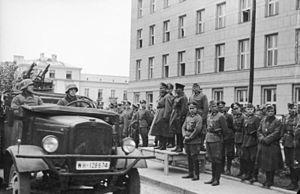
Les relations germano-soviétiques pendant l'entre-deux-guerres désignent les rapports entretenus par l'Allemagne, c'est-à-dire l'Empire allemand, puis la République de Weimar et enfin le IIIᵉ Reich, et la RSFS de Russie, incluse à partir de 1922 dans l'URSS. Ces relations commencent avec la fin de la Première Guerre mondiale et la signature du traité de paix de Brest-Litovsk, le 3 mars 1918. Elles entrent dans une nouvelle phase le 22 juin 1941, lorsque l'Allemagne nazie envahit l'URSS.
Le défilé militaire germano-soviétique de Brest-Litovsk fait référence à une cérémonie officielle organisée par les troupes de l'Allemagne nazie et de l'Union soviétique le 22 septembre 1939 lors de l'invasion de la Pologne dans la ville de Brest-Litovsk
En octobre et novembre 1940, se tinrent les négociations germano-soviétiques concernant une éventuelle entrée de l’URSS dans l'Axe. Les négociations comprenaient une conférence de deux jours à Berlin entre le ministre soviétique des Affaires étrangères Viatcheslav Molotov, Adolf Hitler et le ministre allemand des Affaires étrangères Joachim von Ribbentrop, suivie par des accords commerciaux entre les deux pays. L'Allemagne n'a jamais répondu à la proposition soviétique du 25 novembre 1940, laissant les négociations en suspens. L’Allemagne rompit le pacte Molotov-Ribbentrop en juin 1941 en envahissant l'Union soviétique.